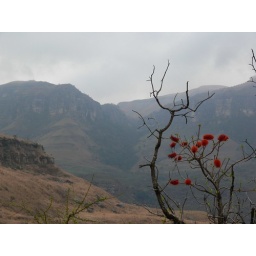
The red flowers brighten a misty morning in the Drakensbergs